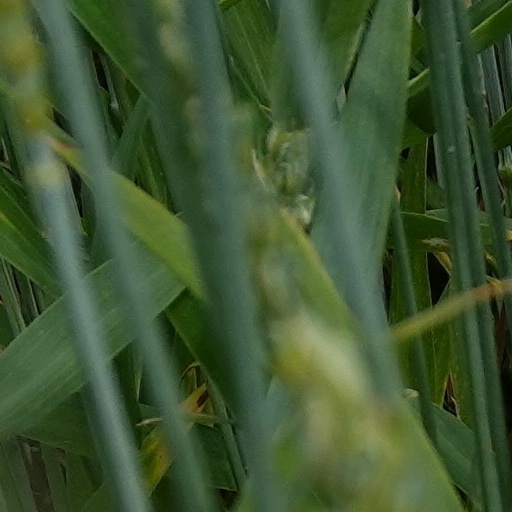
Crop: wheat